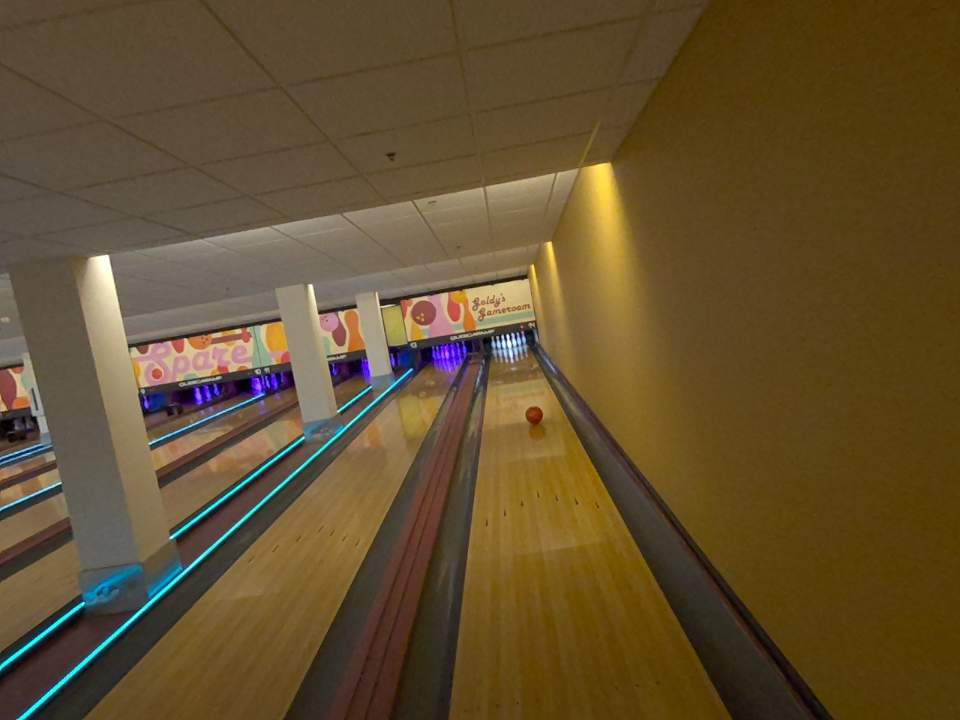
Object: bowling_ball